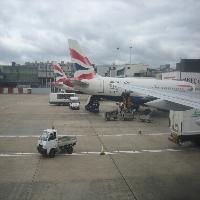
Weather: cloudy or overcast